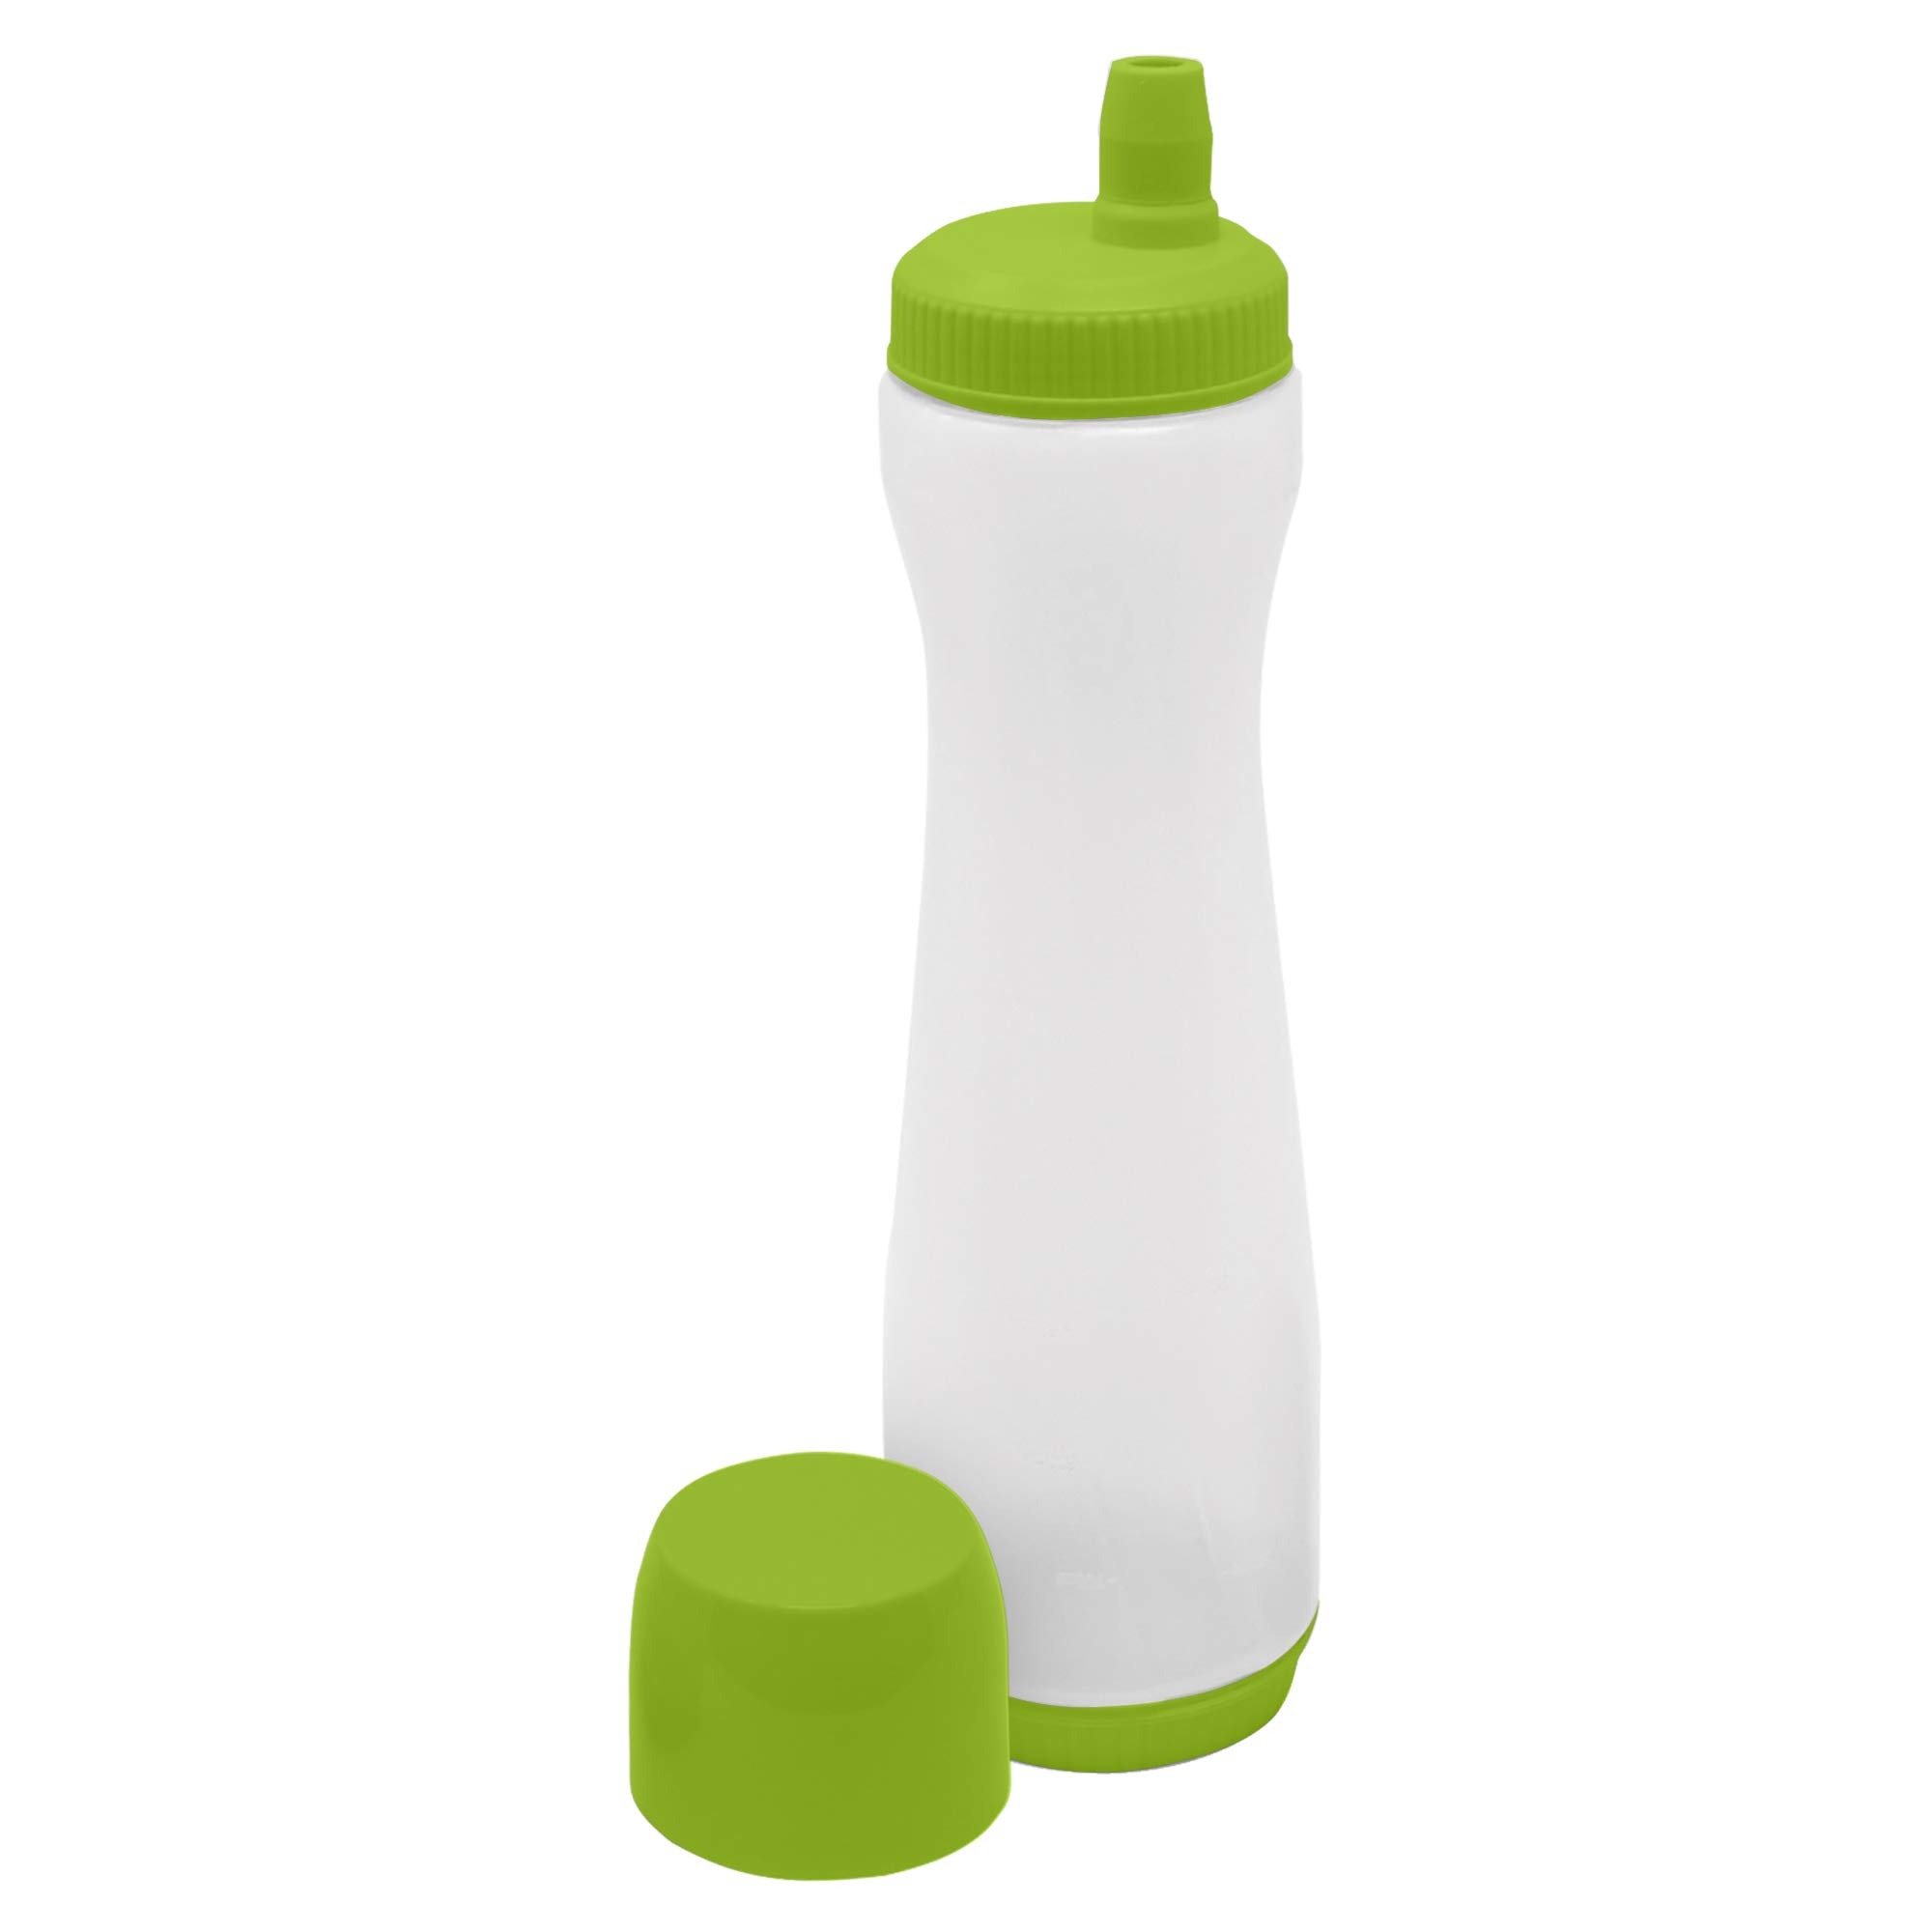
Item Name: Pancake Batter Dispenser Pen, Easy Squeeze Bottle Baking Drip Proof Silicone Nozzle and Measurement Marker Plastic Condiment Bottles Pancakes, Waffles, Crepes, by Exultimate (Green, 3 Cups)
Bullet Point 1: Durable and large capacity this batter dispenser has a capacity of about 3- cups; Suitable to use in large quantities of desserts; Mix batter right from your bottle just add the ingredients and shake
Bullet Point 2: Less mess baking; Never worry about the mess, this pancake bottle is designed with a dripless cap; Store the bottle upside down until your ready to squirt out your next batter
Bullet Point 3: Easy to operate; You just need to pour the batter into the dispenser and gently grip the bottle to dispense the batter; Invert and squeeze to pour your waffle, pancakes, crepes, and cupcake batters; Keeping your worktable clean
Bullet Point 4: Easy to clean and store; Safe to use and easy to clean pancake pen with removable cap and bottom for easy cleaning; Dishwasher Safe; Comes with a cap that works as a rest or snaps into place for easy storage
Bullet Point 5: Make your baking experience clean and no hassle; Made from food grade sturdy plastic, BPA Safe; Measures 11.25- by 3-inch (28.6- by 7.6-cm) and holds up to 3 cups of batter
Product Description: <p><strong>Whip up smooth batters with minimal cleanup thanks to the Pancake Batter Dispenser Pen!</strong></p><p>&nbsp;</p><p>Just like the ones professional chefs use, these squeeze bottles keep your batter, condiments, and sauces ready for prepping, cooking, and baking.&nbsp;<br>Featuring a drip-proof silicone nozzle that is perfect for everything. The caps are attached so they don't get lost, and they snap closed for shaking and storing. Simply add your batter ingredients and shake! No need for a mixing bowl, no messy spoons, and no batter-coated countertops. When you're done, simply add soap and warm water, shake, and rinse.<br><br><strong>Features:</strong><br>✔️ Quick and easy clean-up<br>✔️ Drip-proof&nbsp;<br>✔️ Measurements on the side are in cups, ML&nbsp;<br>✔️ Dishwasher safe<br>✔️ 24 oz clear plastic bottle<br>✔️ BPA safe for ultimate food safety<br>✔️ Soft squeeze design<br>✔️ Wide opening<br>✔️ Silicone Nozzle<br>✔️ Plastic Body<br><br><strong>How to Use: </strong>Mix batter right from your bottle; Just add the ingredients screw on top and shake.</p>
Value: nan
Unit: None

Price: 12.99